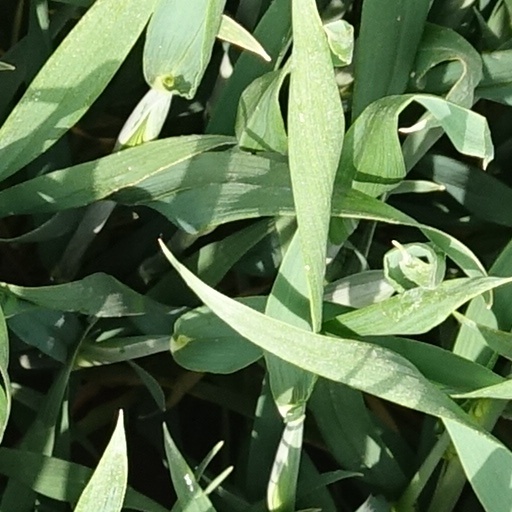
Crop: wheat